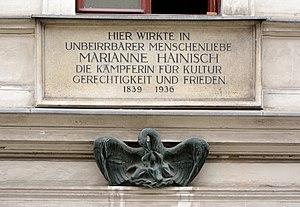
Plaque à la mémoire de Marianne Hainisch, 7, Rochusgasse, 3e district de Vienne